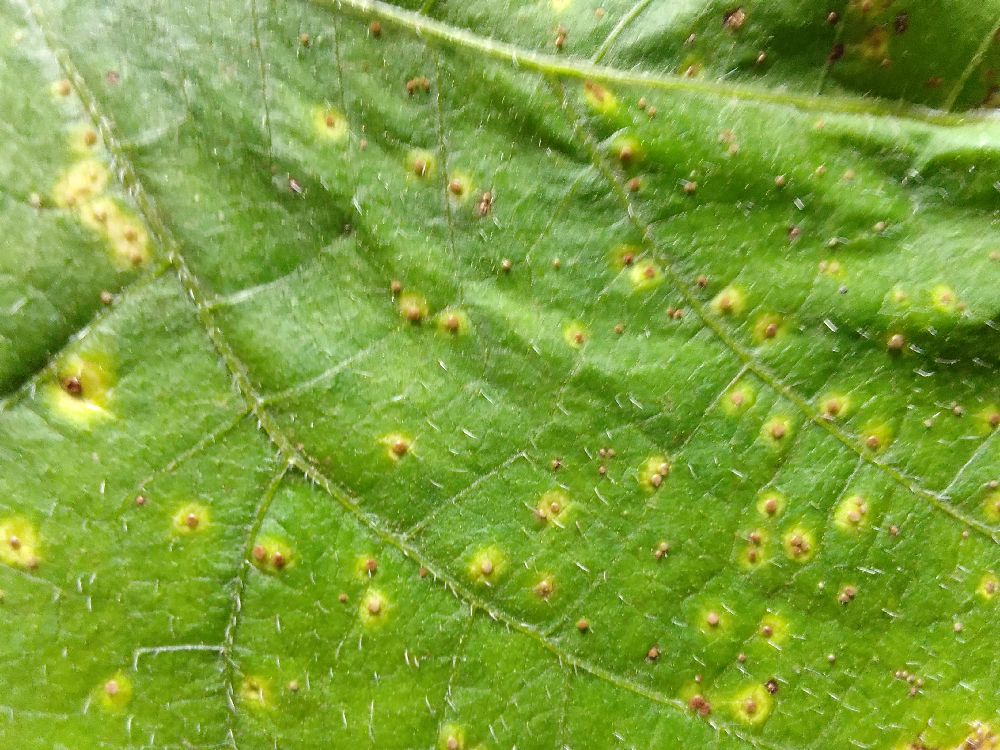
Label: rust